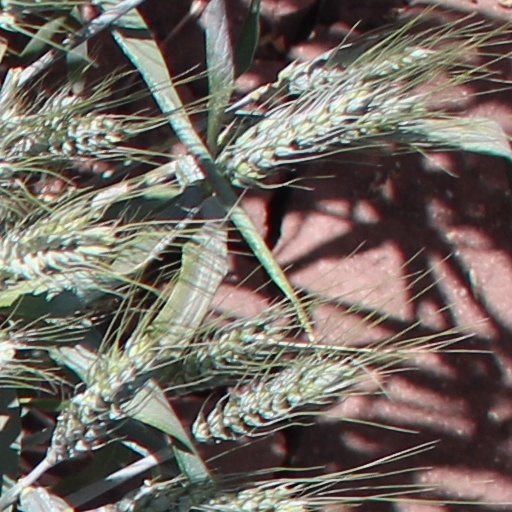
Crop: wheat